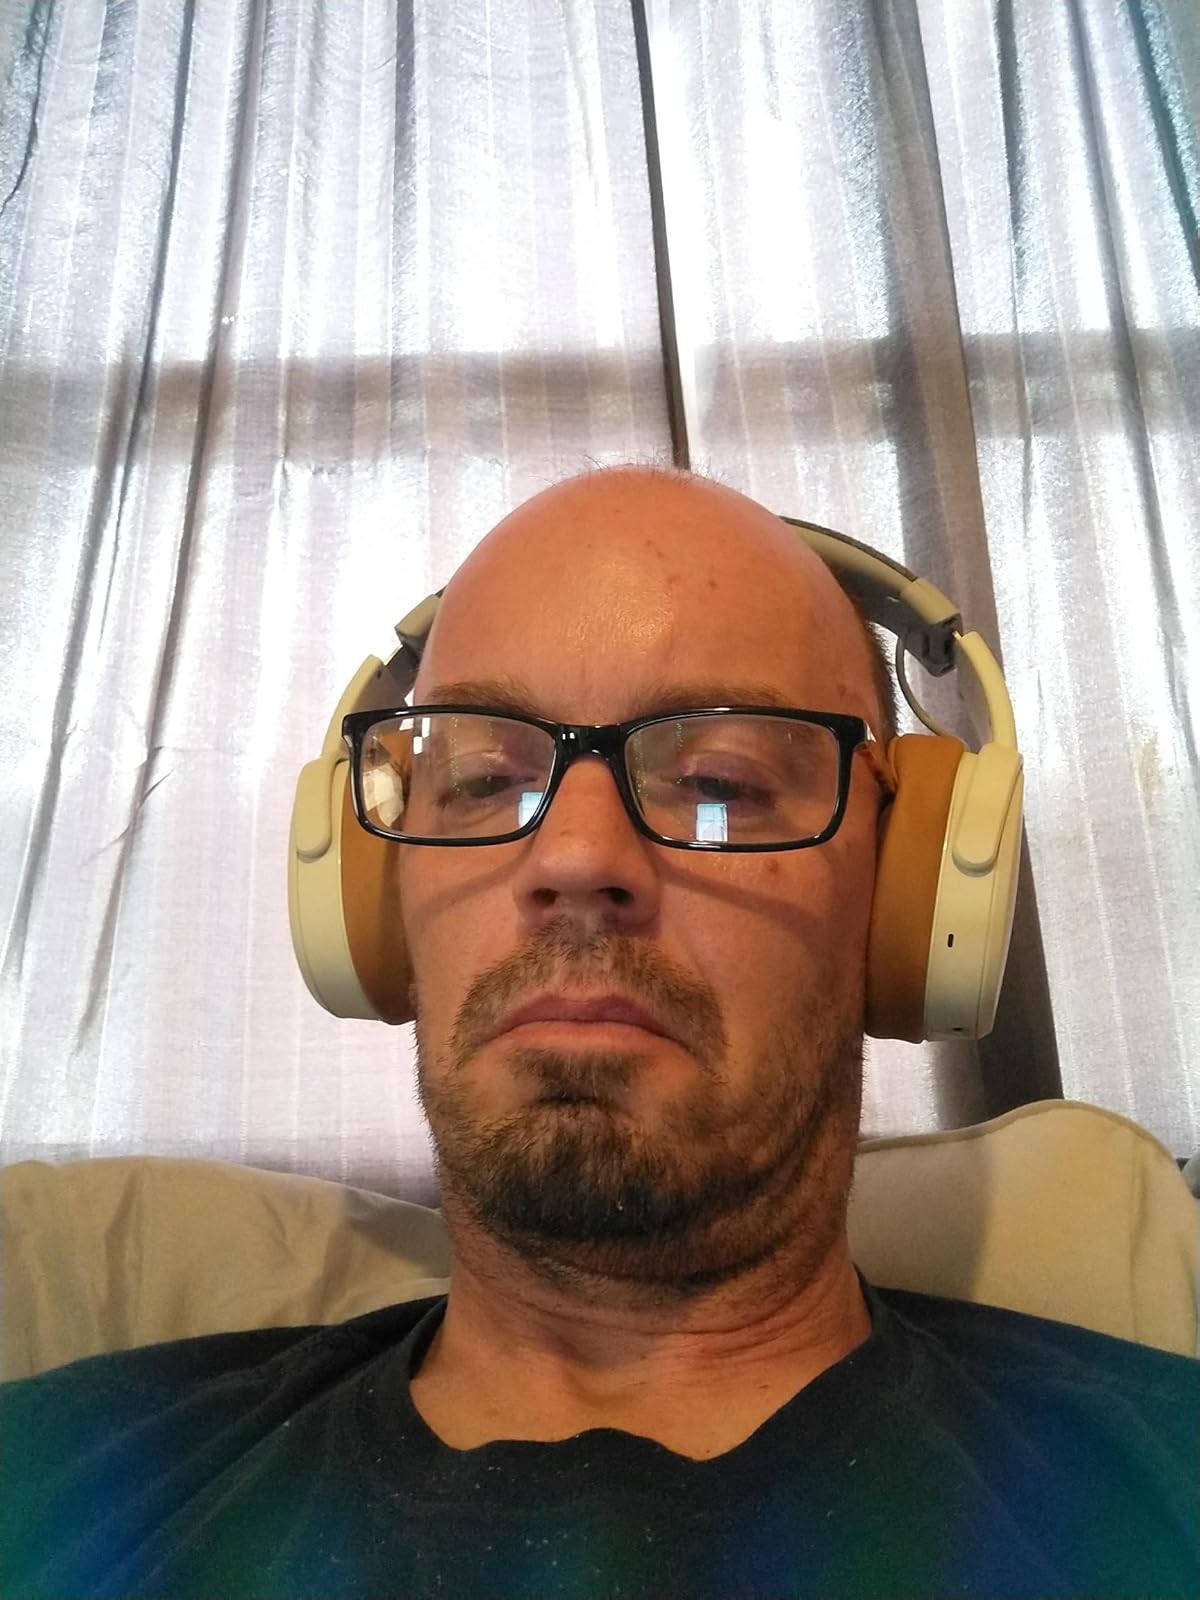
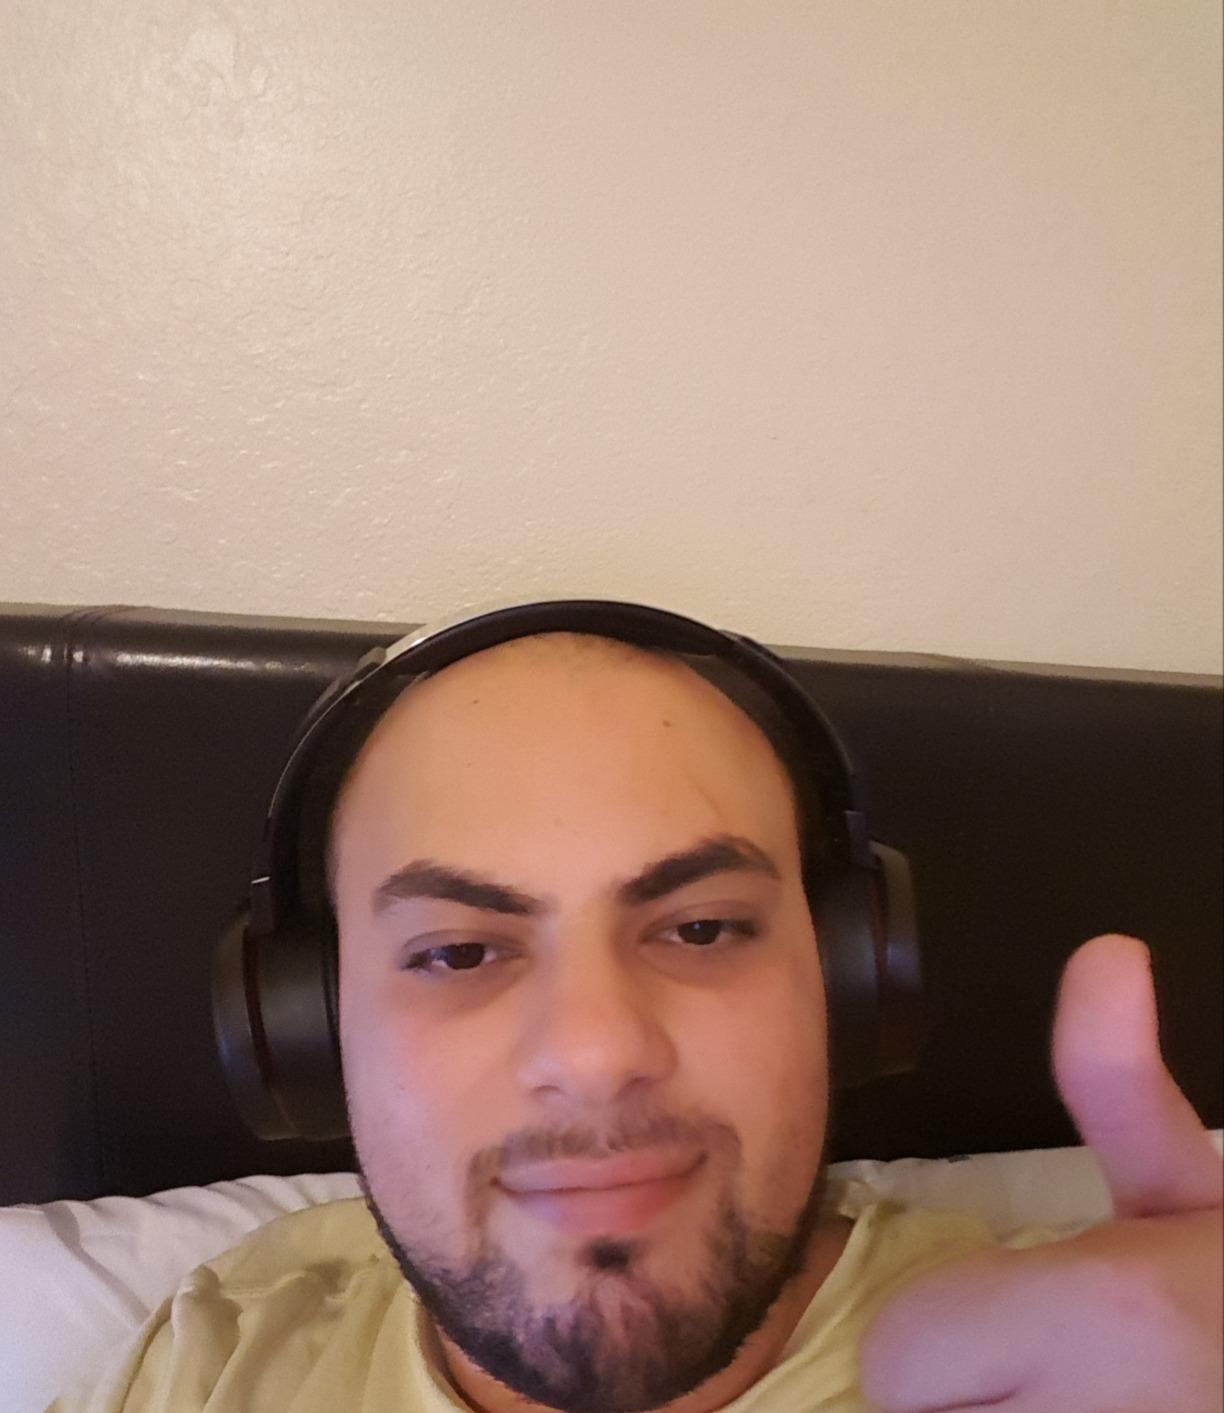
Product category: headphones
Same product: no